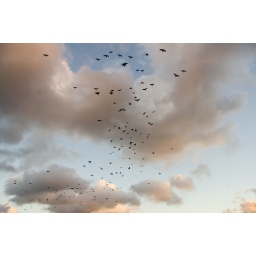
Sopot, Poland. Hundreds of crows circle the sky as they return to their roost near the beach in Sopot, Poland